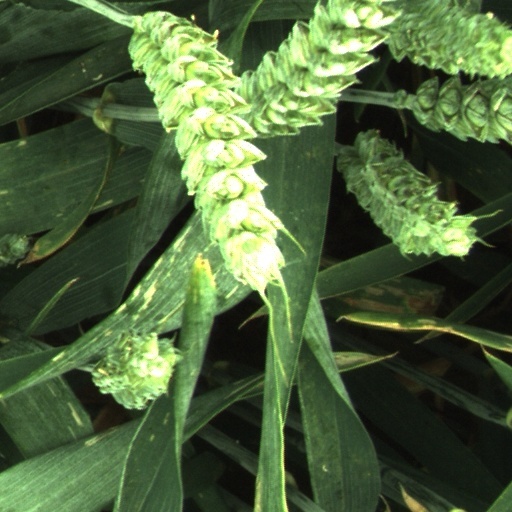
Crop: wheat